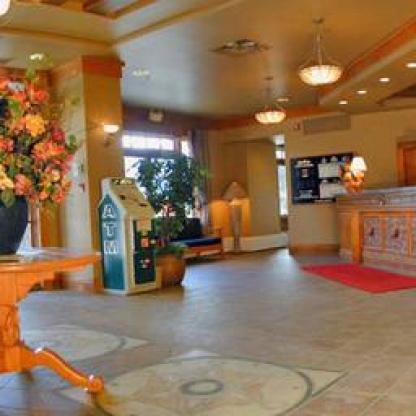
Scene: Indoor